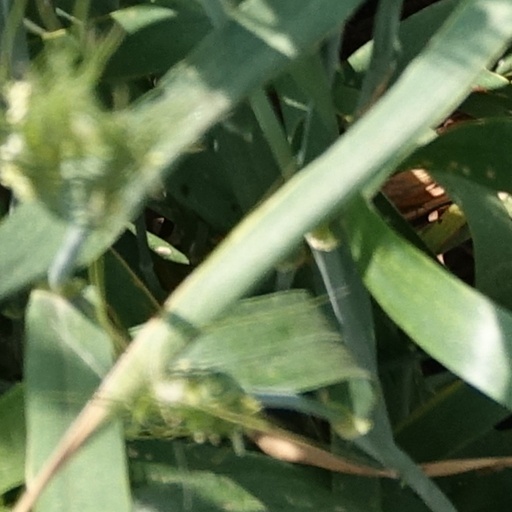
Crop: wheat